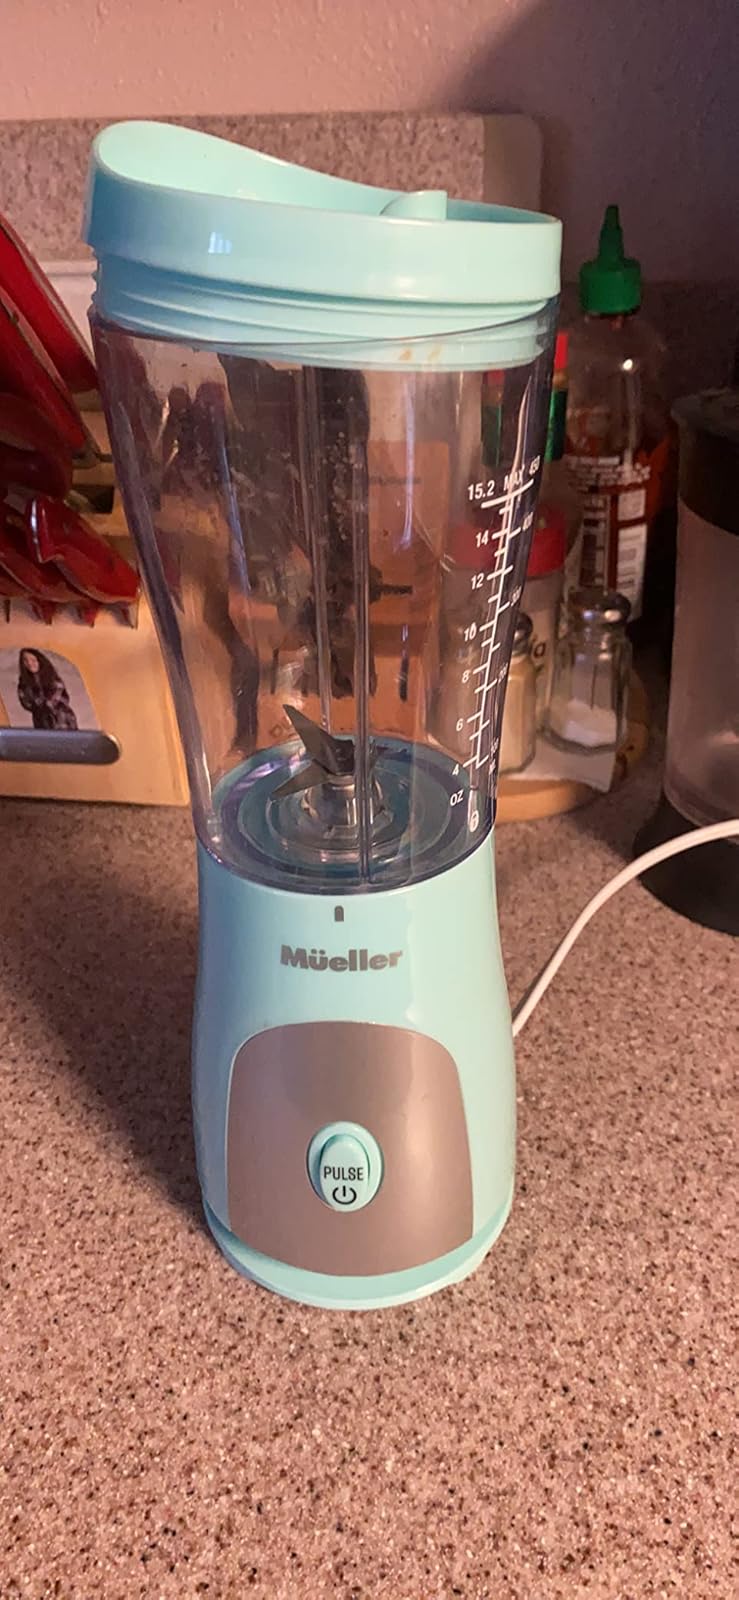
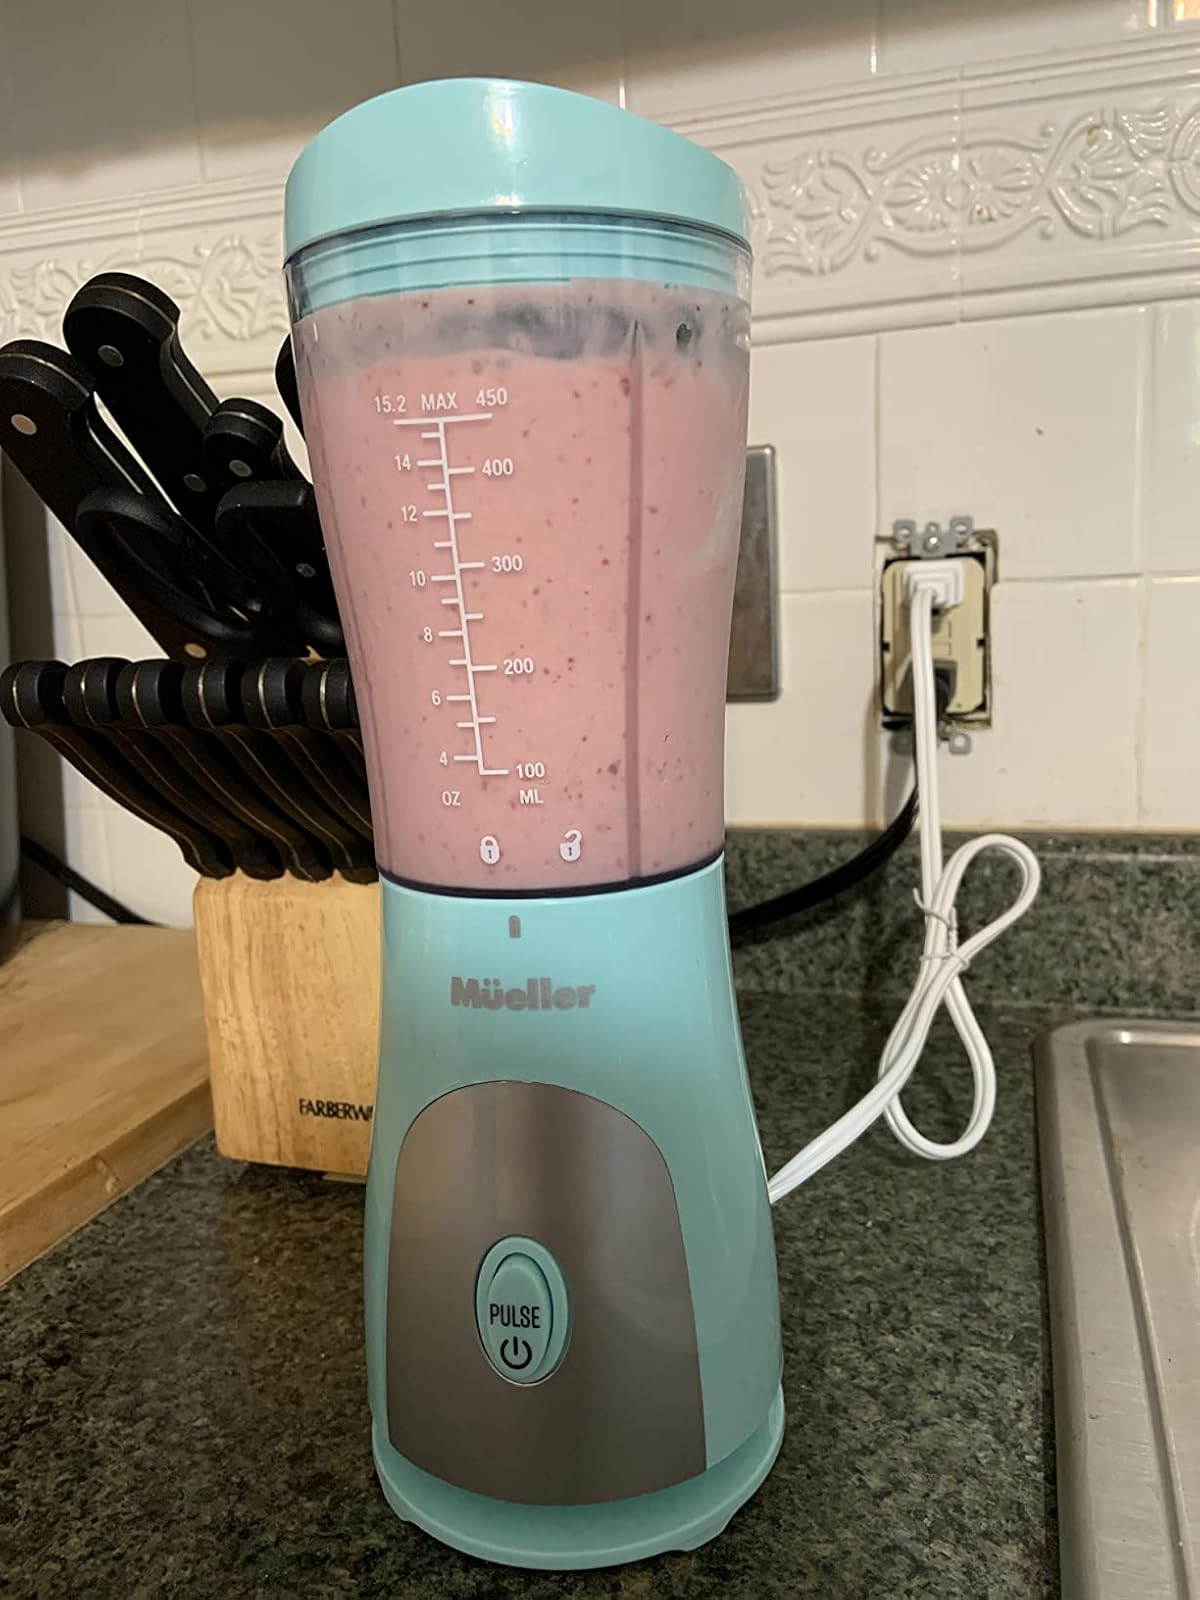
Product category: items_blender
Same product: yes